Prayer of Joseph

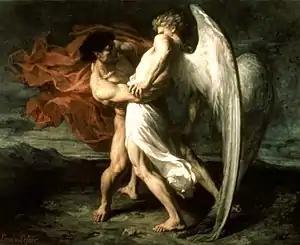
Jacob Wrestling with the Angel, by Alexander Leloir

The Prayer of Joseph is a pseudepigraphic writing (a text whose claimed authorship is unfounded) of the Old Testament. It was composed either in Aramaic (if Jewish) or in Greek (if Christian) in the 1st century AD. The text is almost lost and only a few fragments have survived in ancient quotations concerning the Biblical patriarch Jacob.